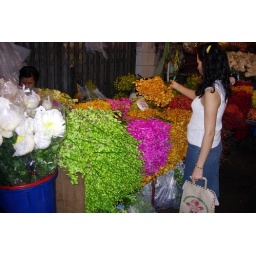
The night flower market in Bangkok -